Sammy Sosa

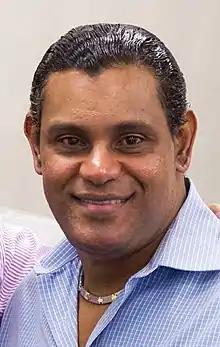
Sosa in 2012

Samuel Peralta Sosa (born November 12, 1968) is a Dominican-American former professional baseball right fielder. He played in Major League Baseball (MLB) for 18 seasons, primarily with the Chicago Cubs. After playing for the Texas Rangers and Chicago White Sox, Sosa joined the Cubs in 1992 and became regarded as one of the game's best hitters. Sosa hit his 400th home run in his 1,354th game and his 5,273rd at-bat, reaching this milestone quicker than any player in National League history. He is one of nine players in MLB history to hit 600 career home runs.